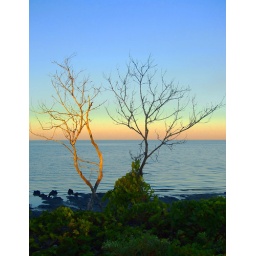
Two bare trees at sunrise on the beach near the Burlington, Ontario Lift Bridge;